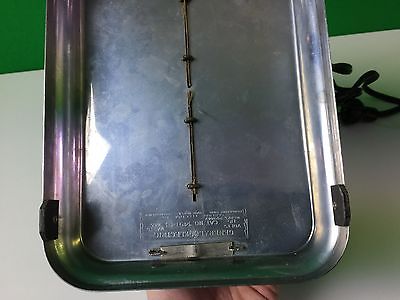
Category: toaster